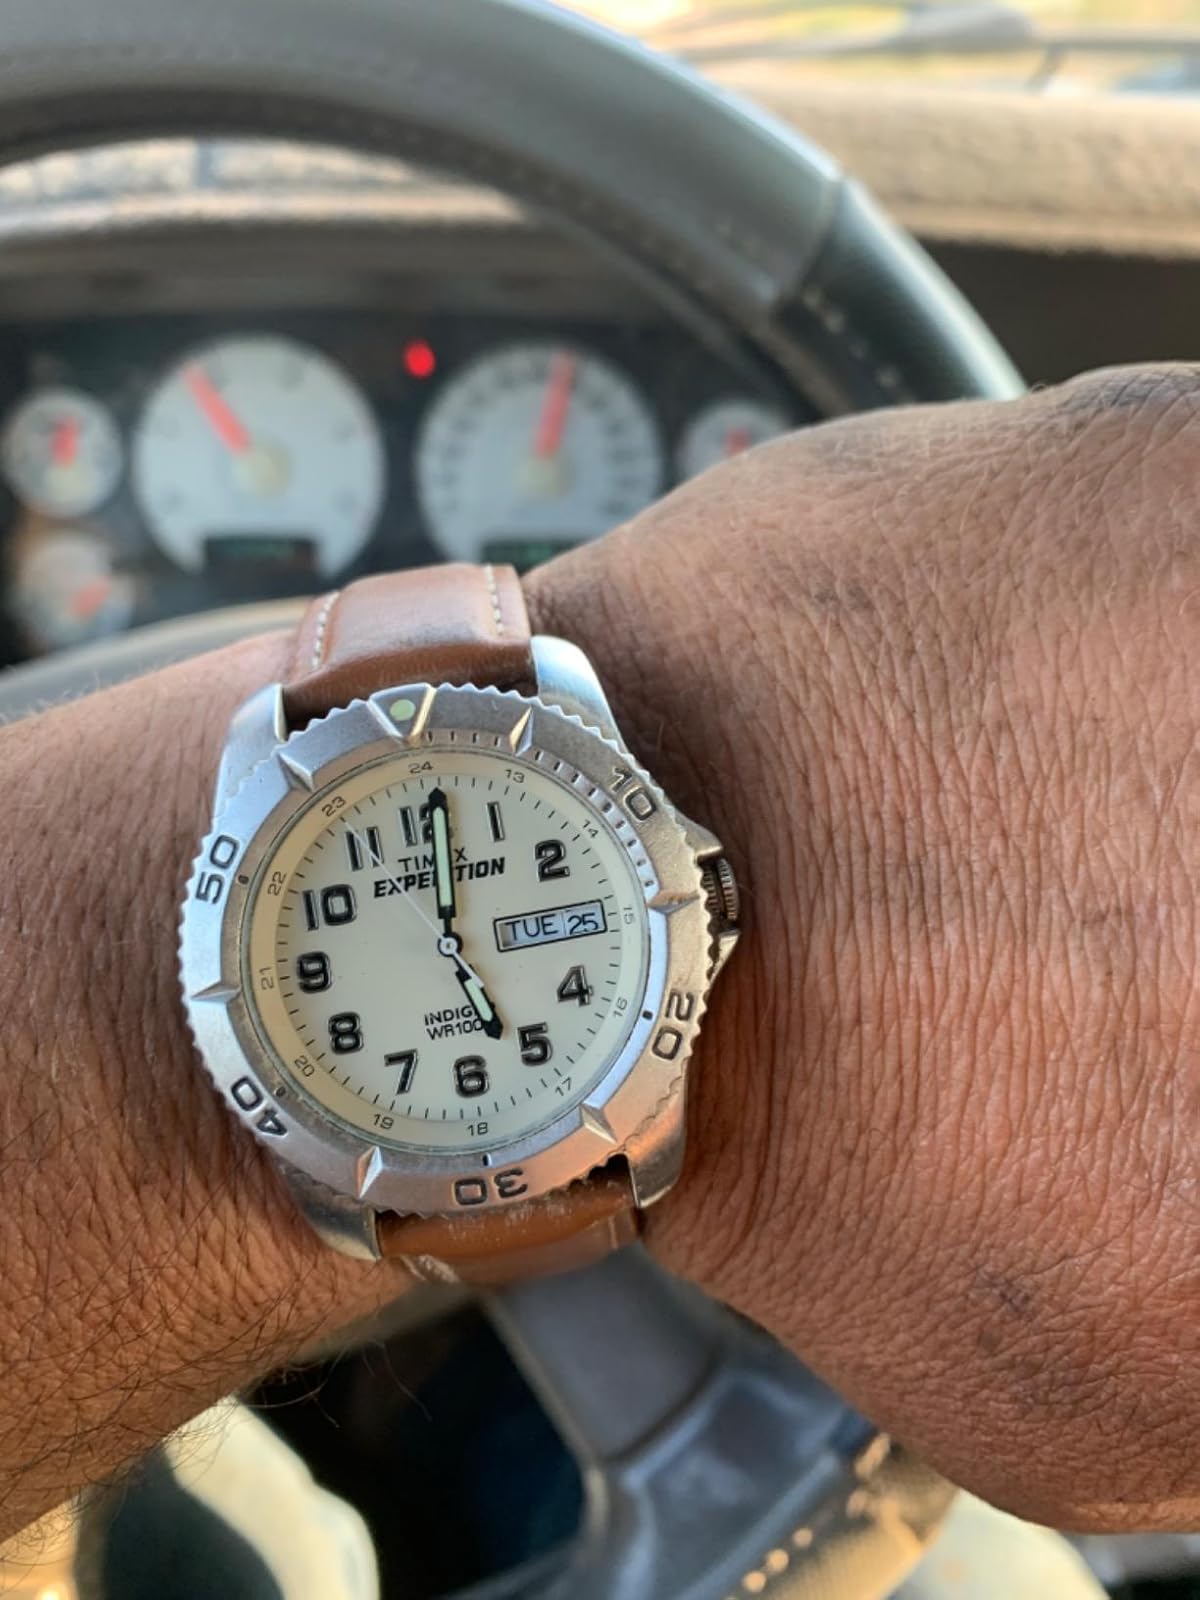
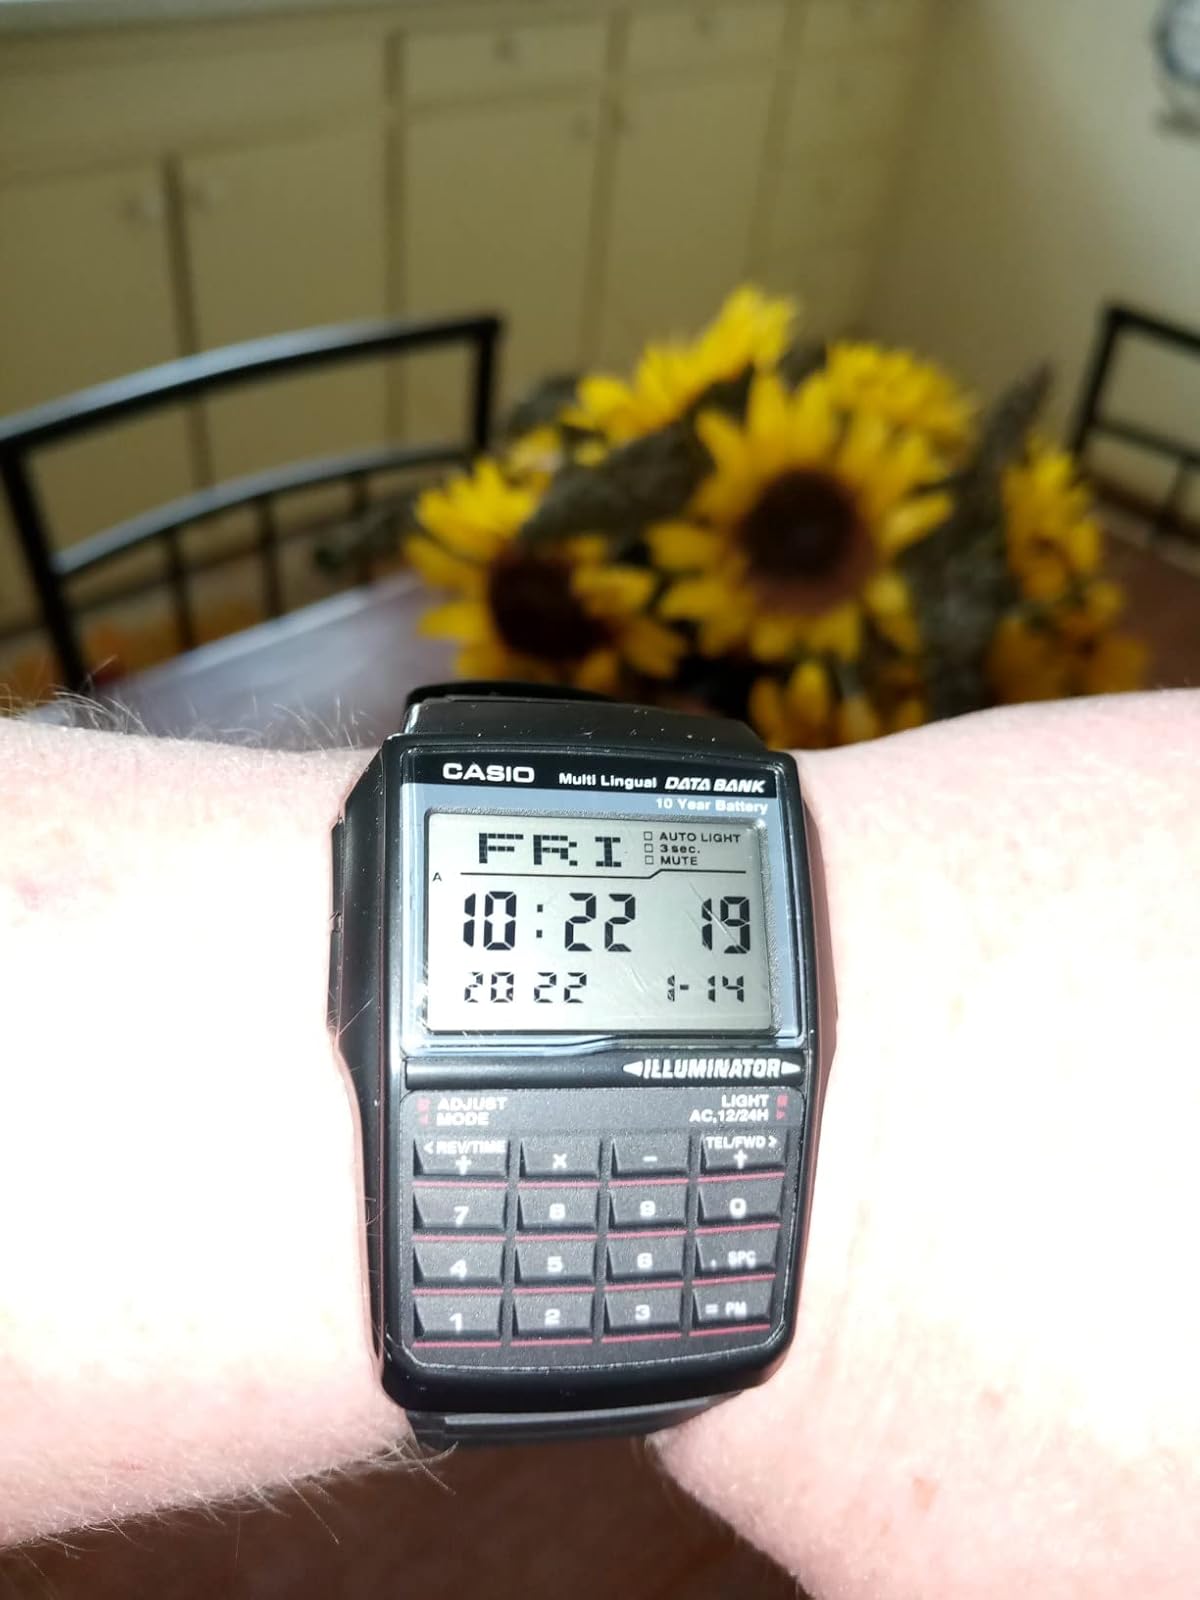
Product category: accessories_watch
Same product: no